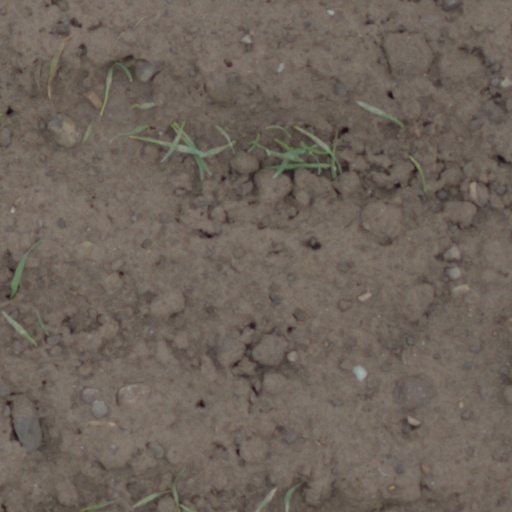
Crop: wheat